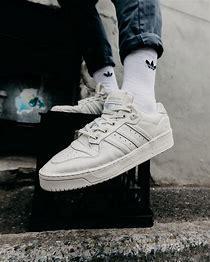
Brand: adidas
Model: originals Adidas Originals Rivalry